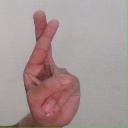
अक्षर: र